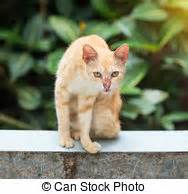
Label: gatto